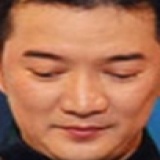
ca sĩ Đàm Vĩnh Hưng